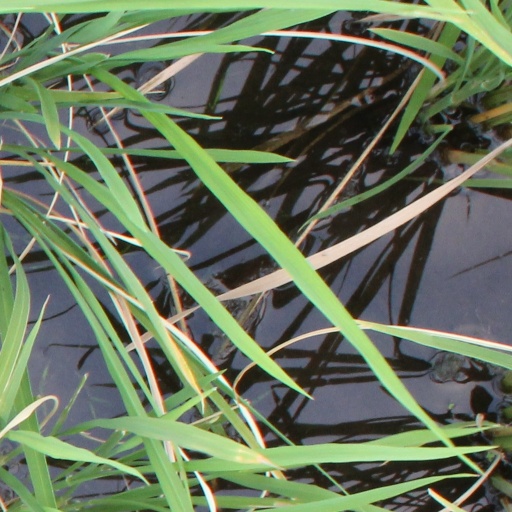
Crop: rice